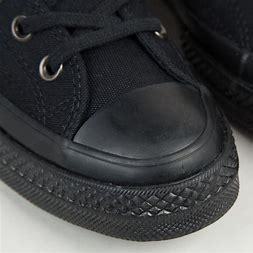
Brand: Converse
Model: Chuck Taylor All Star 70 Ox